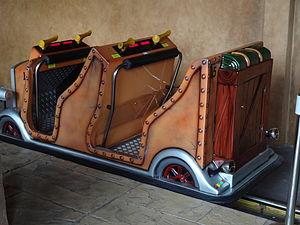
Legoland Malaysia est un parc d'attractions situé dans l'État de Johor, à l'ouest de la ville de Johor Bahru, en Malaisie.